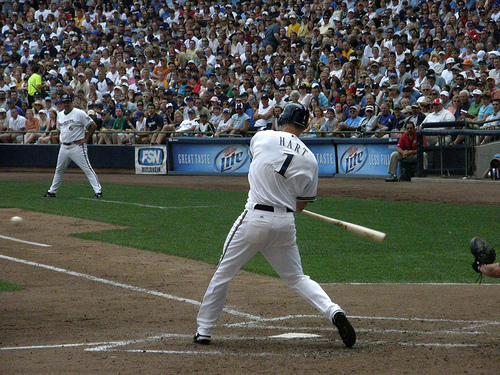
một cầu thủ đánh bóng đang xoay người để đánh bóng